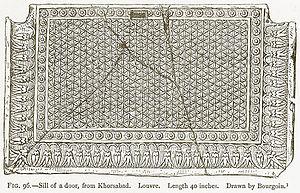
La fleur de vie est une figure géométrique composée d'une juxtaposition de plusieurs cercles égaux, reliés centre-à-centre. Cette figure, utilisée comme un motif décoratif depuis des temps immémoriaux, forme un modèle semblable à une fleur avec une structure hexagonale symétrique.